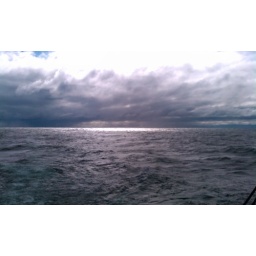
lake michigan starts to feel pretty enormous when you're rocking around in a big boat in the middle of it.